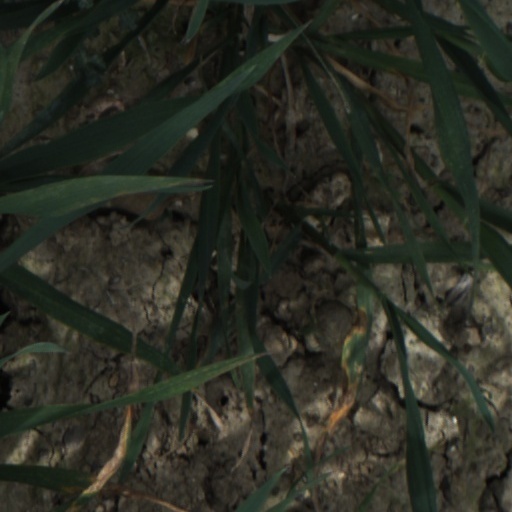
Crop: wheat